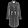
Label: Coat